Egidius Benedictus Watermeyer

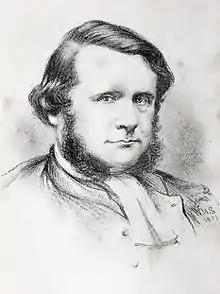
Ben Watermeyer, from a posthumous sketch in 1877.

Egidius Benedictus Watermeyer (21 August 1824 - 21 September 1867), informally known simply as "Ben", was a Judge and a founding Member of the Cape Legislative Assembly.